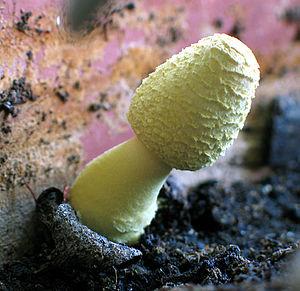
Leucocoprinus birnbaumii, anciennement Lepiota lutea, est un champignon basidiomycète de la famille des agaricacées.